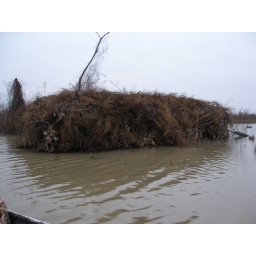
A duck blind in Tennessee, hunted out of by Fowler's Point guide services.